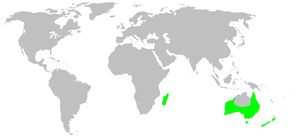
Les Stiphidiidae sont une famille d'araignées aranéomorphes.